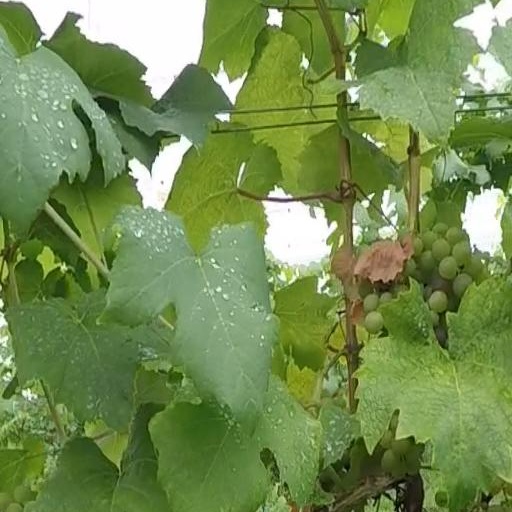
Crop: grape